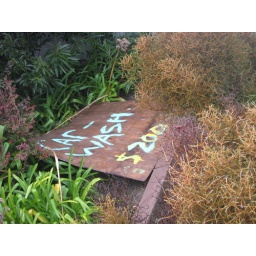
An car wash sign abandoned in the shrubs at the local crossroads. A little expensive in these recessionary times, methinks.